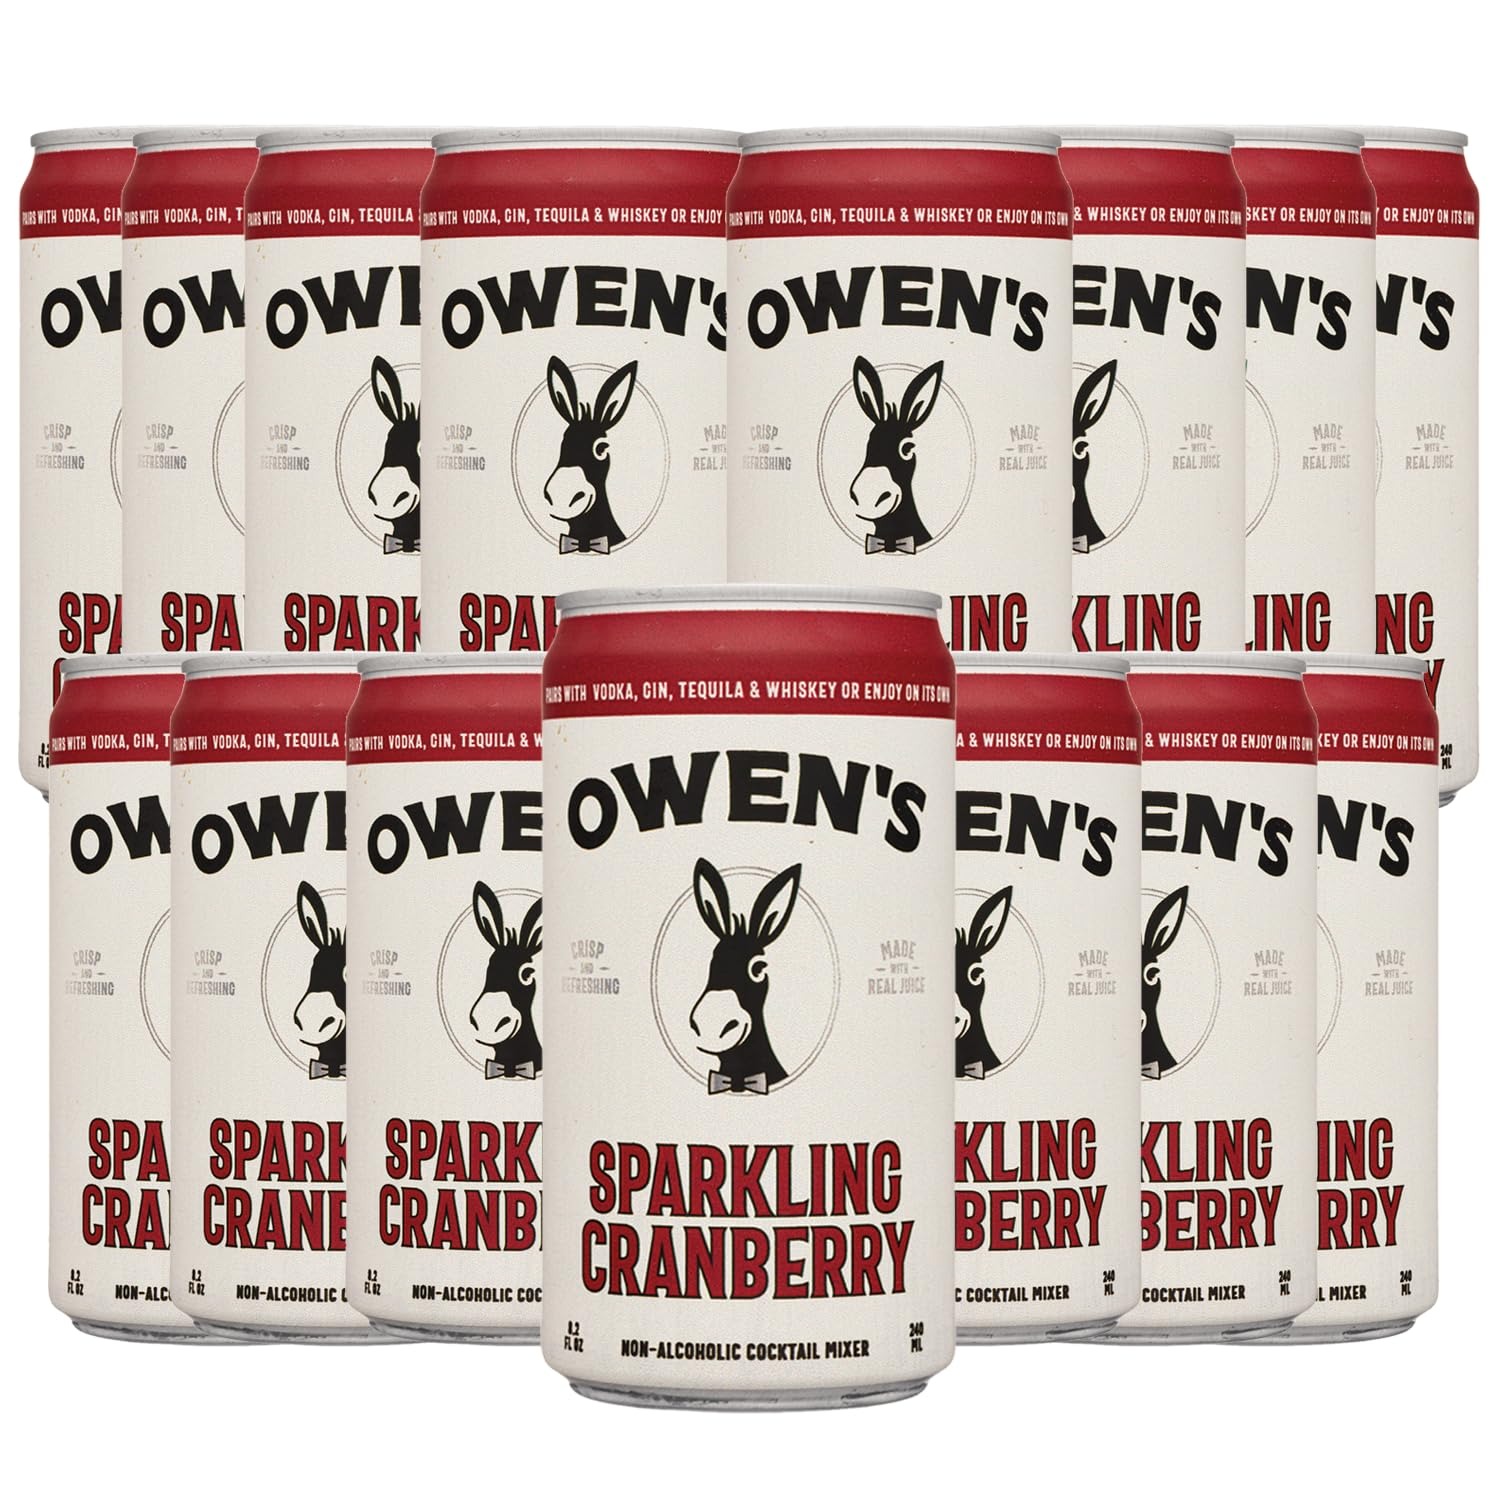
Item Name: Owen’s Craft Mixers | Sparkling Cranberry 15 Pack | Handcrafted in the USA with Premium Ingredients | Vegan & Gluten-Free Soda Mocktail and Cocktail Mixer
Bullet Point 1: Sparkling Cranberry: Dials back the sweetness with a unique flavor forward bubbly finish. Each batch is carefully crafted to elevate your cocktail when mixed with your favorite spirit.
Bullet Point 2: Immerse yourself in the award-winning excellence of Owen's Craft Mixers, meticulously crafted to enhance your cocktail experience and foster positive social connections.
Bullet Point 3: Versatile Owen's Mixers seamlessly integrate into cocktail culture, allowing for effortless creation of exceptional cocktails or delicious mocktail options.
Bullet Point 4: Enjoy consistent, high-quality cocktails with every sip, thanks to Owen's dedication to excellence for both bartenders and consumers.
Bullet Point 5: Handcrafted in the USA with premium ingredients, Owen's Mixers ensure a commitment to quality that stands out in every bottle.
Bullet Point 6: Experience the superior taste and purity of Owen's Craft Mixers, made with pure cane sugar, real juice, and a clean ingredient list. Plus, Owen's is vegan and gluten-free, catering to various dietary preferences.
Bullet Point 7: Includes (15) Cans, Phone and tablet holder and tasting notes/recipes.
Value: 8.2
Unit: Fl Oz

Price: 47.98